172nd Siege Battery, Royal Garrison Artillery

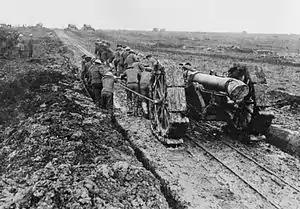
6-inch howitzer being moved through mud on the Western Front.

After the Arras offensive ended in May 1917, 172nd Siege Bty was rested from 28 May to 10 June. It then rejoined Third Army, serving with 39th and 8th HAGs. Third Army's front was quiet during the summer of 1917, but on 9 July the battery moved to 24th HAG (alongside 121st Siege Bty, also raised by the Glamorgan RGA). 24th HAG was attached to the French army, but it joined Fifth Army on 1 August, just after the start of the Third Ypres Offensive. Fifth Army's guns were suffering badly from German CB fire, and the offensive bogged down. A second push on 16 August (the Battle of Langemarck) suffered from rushed artillery planning and was unsuccessful.